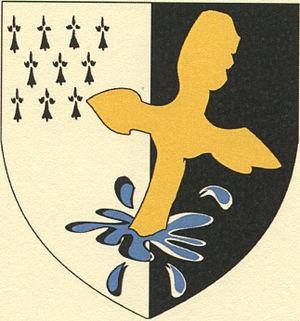
Blason de la commune de la Landec (22)
La Landec [la lɑ̃dɛk] est une commune française située dans le département des Côtes-d'Armor, en région Bretagne.